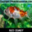
Label: aquarium_fish